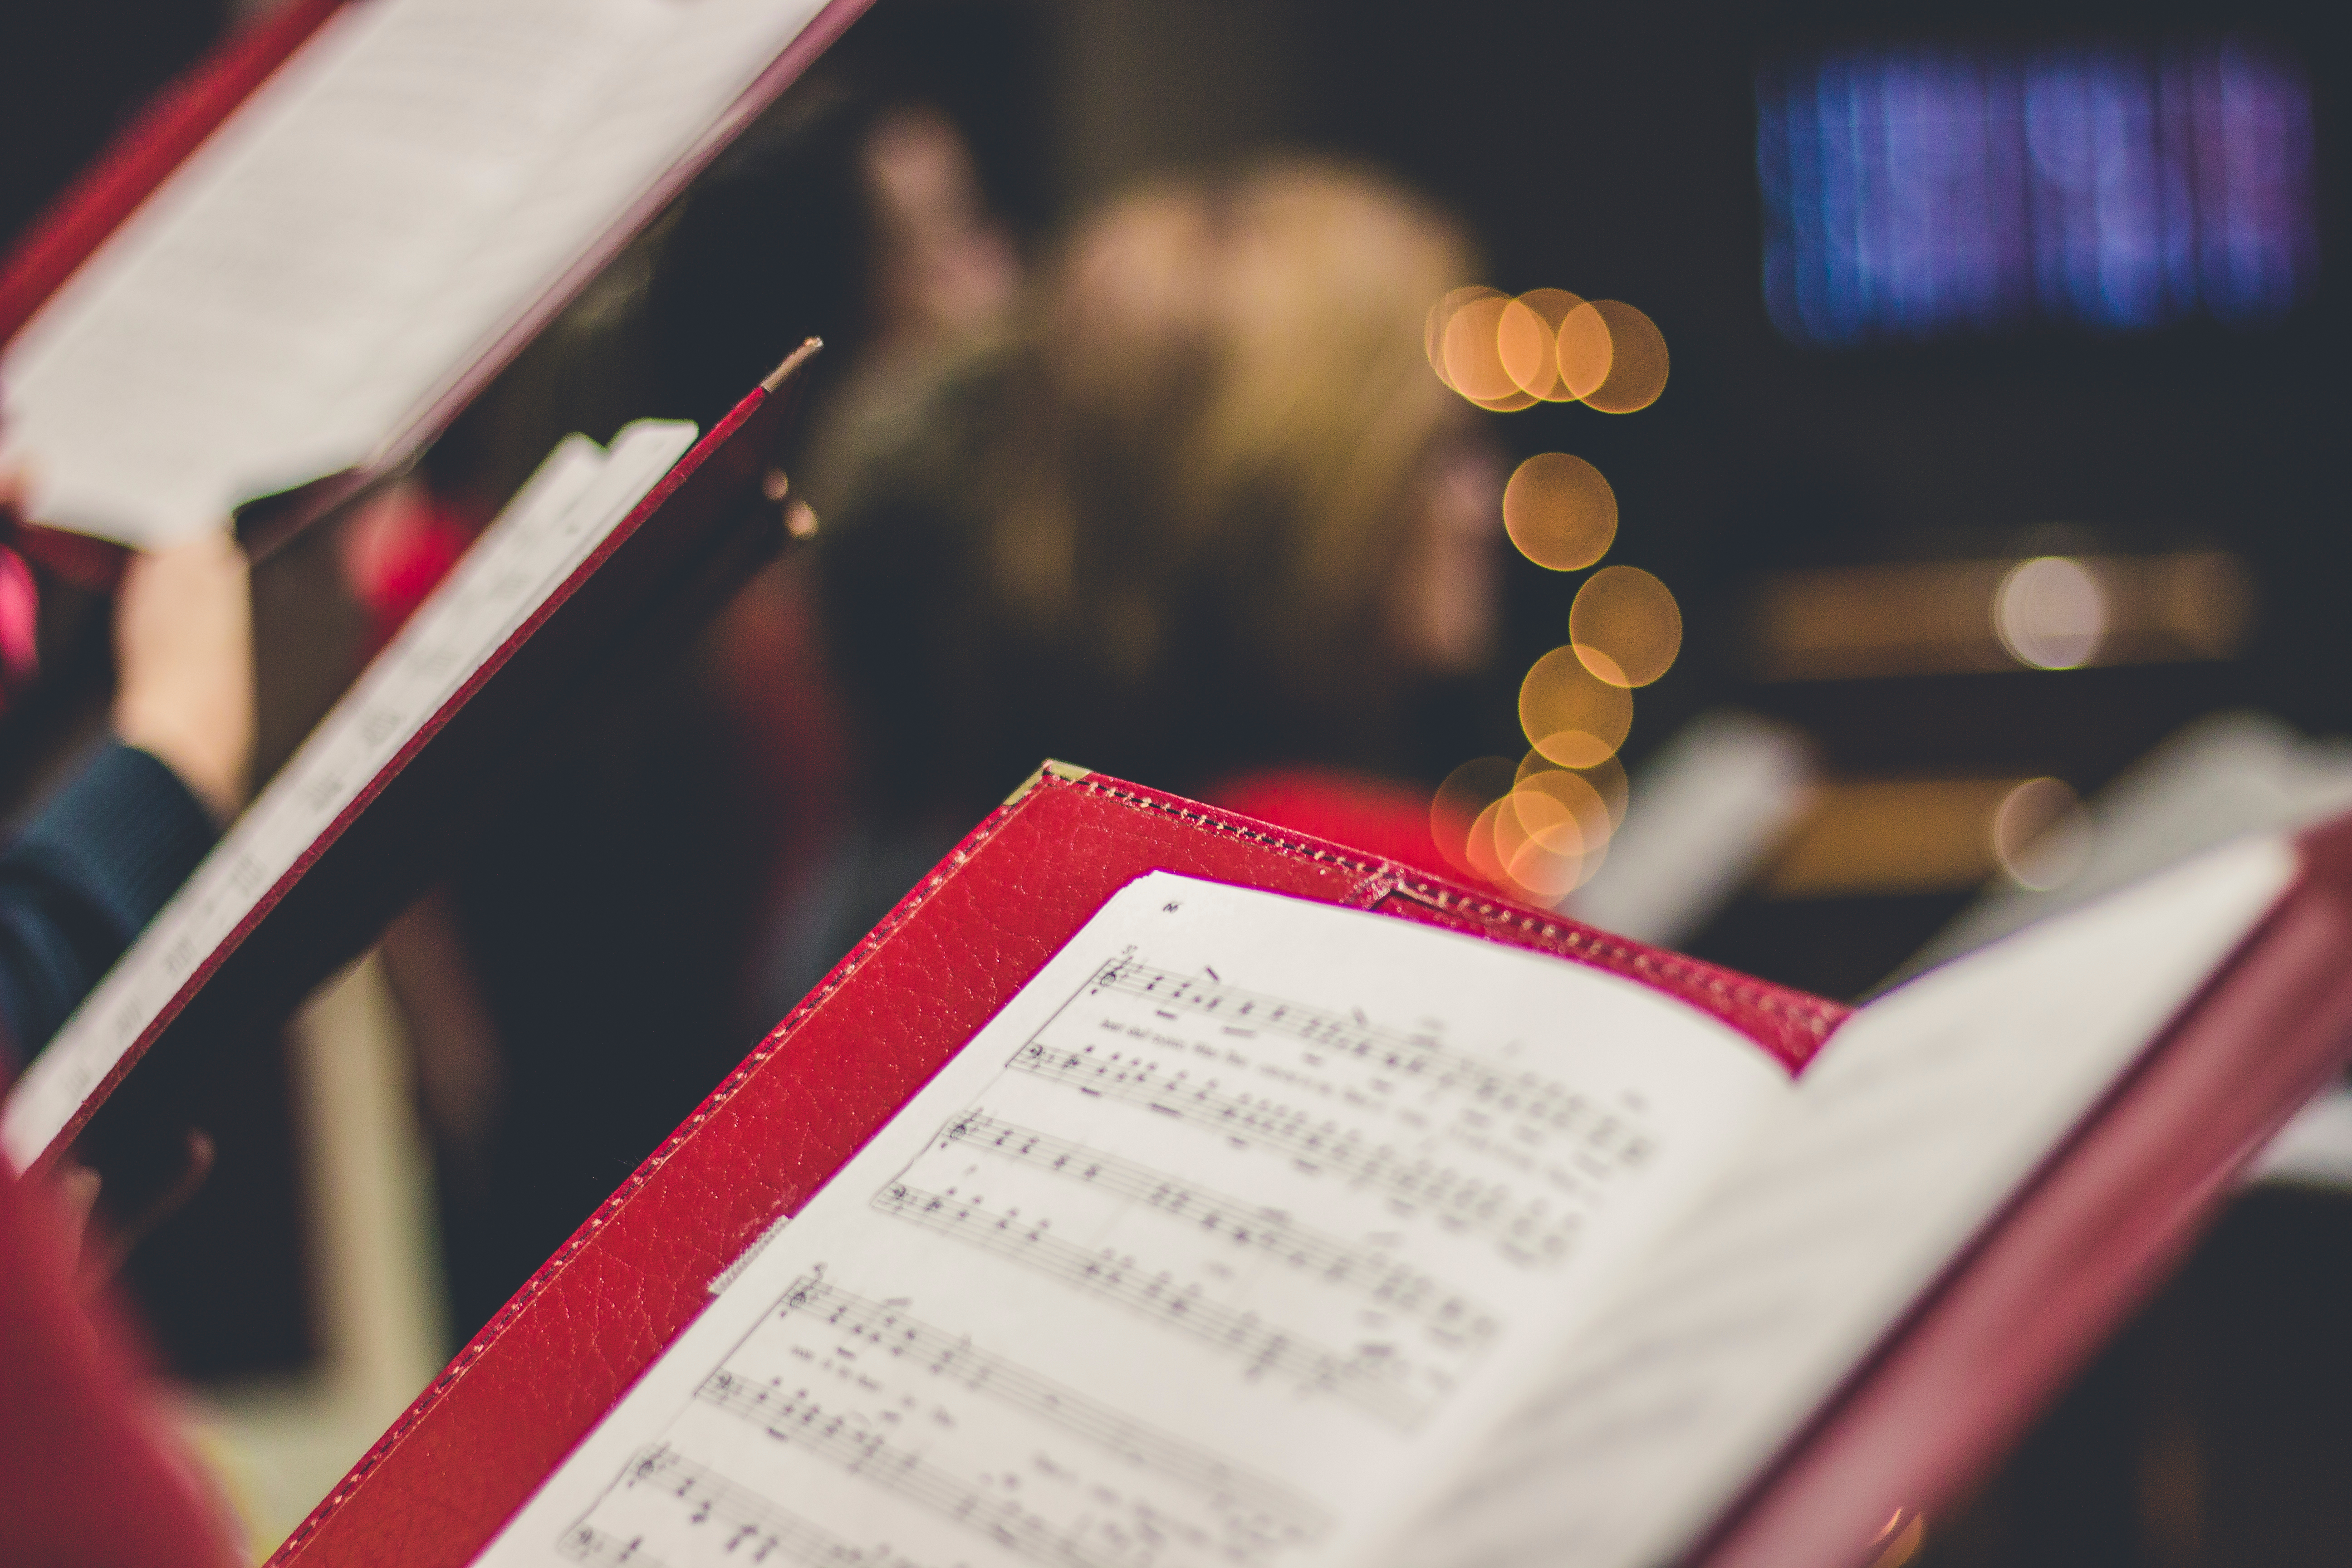
writing, music, bokeh, red, color, folder, sheet music, brand, design, shape, notes